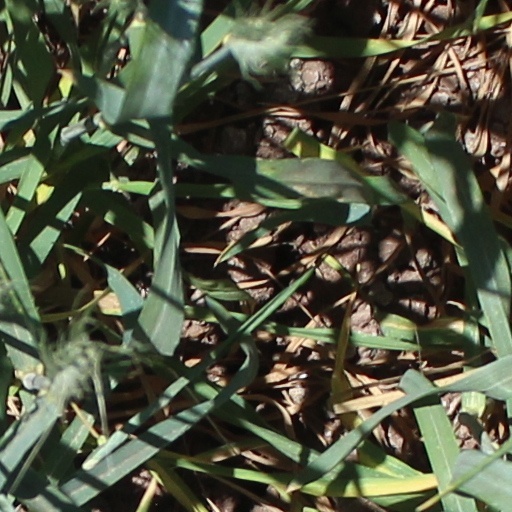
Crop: wheat